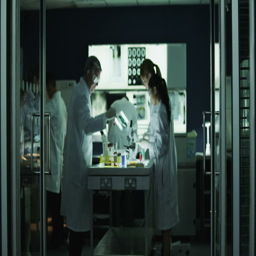
diverse team of scientists or researchers working together in a dark laboratory , carrying out experiments and analyzing their findings